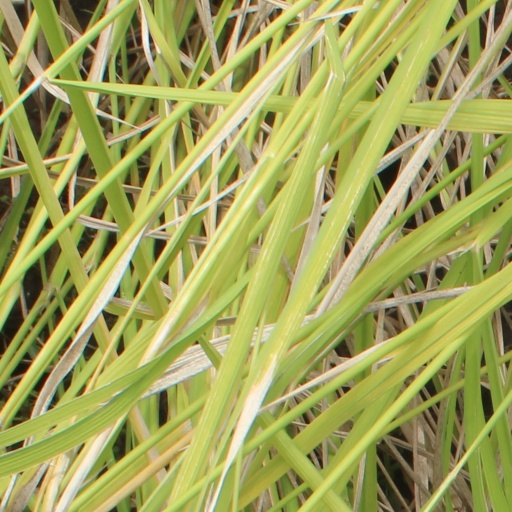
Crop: rice